William Carr (rower)

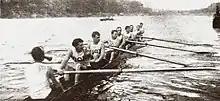
United States men's eight team at the 1900 Games

William John Carr (June 17, 1876 in County Donegal – March 25, 1942 in Philadelphia) was an American rower who competed in the 1900 Summer Olympics. He was part of the American boat "Vesper Boat Club", which won the gold medal in the eights.